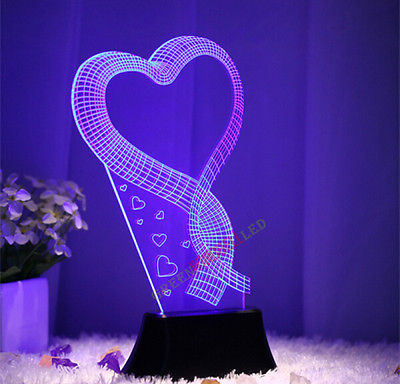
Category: lamp